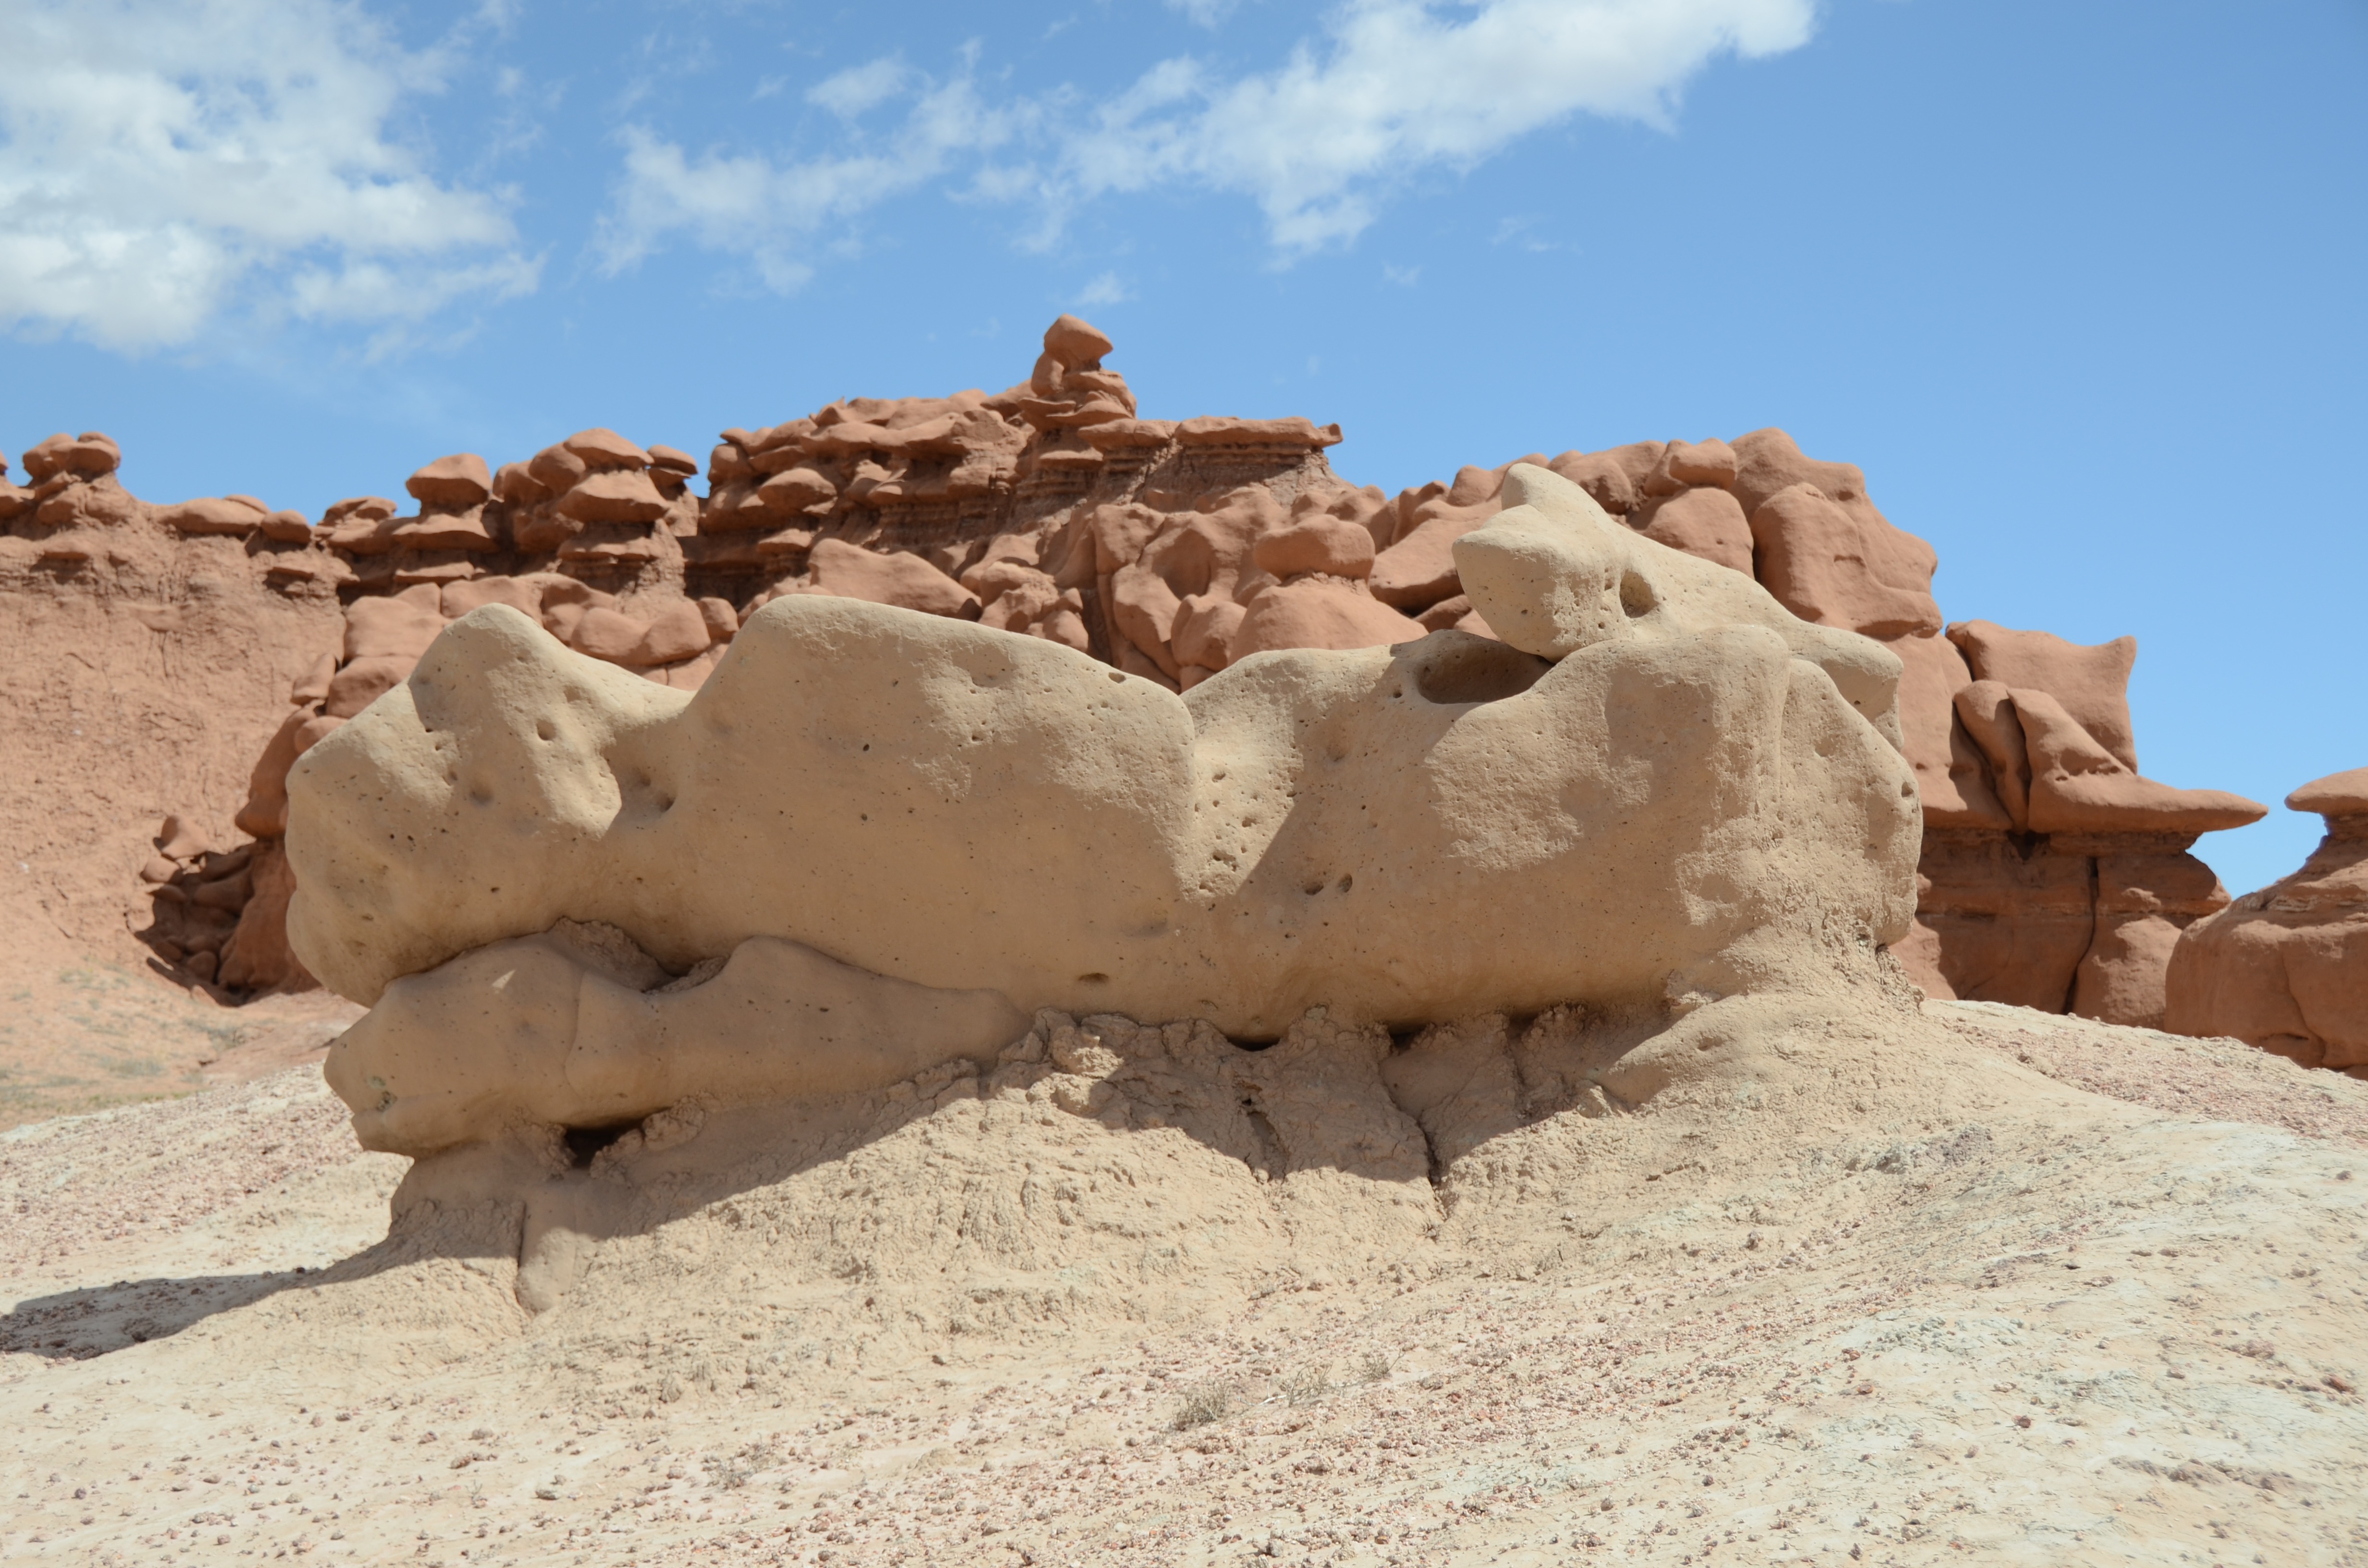
landscape, nature, sand, rock, desert, sandstone, formation, dry, scenery, soil, colorful, material, erosion, rocks, geology, utah, badlands, hot, strange, tourist attraction, sahara, wadi, rock formations, landform, sand stone, natural environment, geographical feature, aeolian landform, goblin valley, erosional